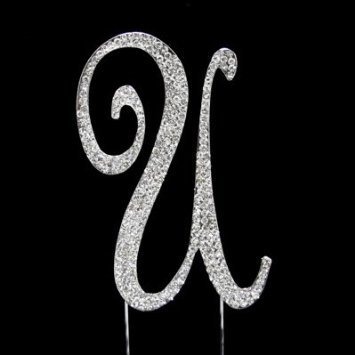
Item Name: De Yi Enterprise 33015-U Monogram Cake Toppers - Silver Rhinestone - U
Bullet Point 1: Type - Monogram Cake Toppers
Bullet Point 2: Color - Silver Rhinestone
Bullet Point 3: Letter - U
Bullet Point 4: Letter Size - 4.5 in. H
Bullet Point 5: Whole Topper with Stick - 9 in. H
Product Description: Krafty Favors high quality silver and gold rhinestone monogram cake toppers will add sparkle and elegance look on the cake in your Wedding Anniversary Mis Quince Anos Sweet 16 Birthday Retirement or other special events.Features. Type - Monogram Cake Toppers. Color - Silver Rhinestone. Letter - U. Letter Size - 4.5 in. H. Whole Topper with Stick - 9 in. H
Value: 1.0
Unit: Count

Price: 13.32